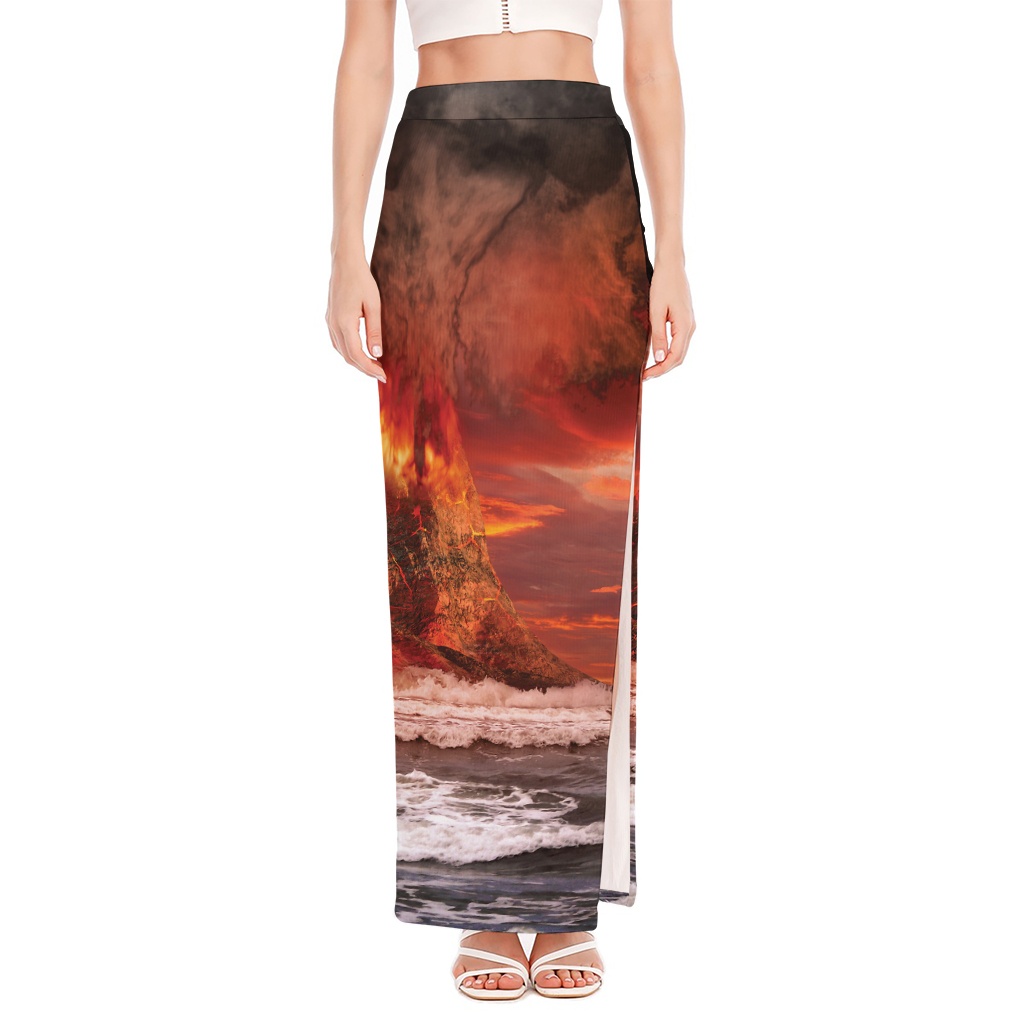
Volcano On The Sea Print High Slit Maxi Skirt
Are you looking for unique maxi skirts? Check our Volcano On The Sea Print High Slit Maxi Skirt on GearFrost. Our skirts are handcrafted to the highest quality standards and made-to-order for you! Fabric: 95% polyester and 5% spandex. Regular fit. Long skirt. With side slits. Nice style and good fabric can provide you with all-day ease. Design of side slit can make you charming and unique. Stitch Color: black or white, automatically matched based on designs. Care Instruction: machine wash cold with similar colors, do not bleach, tumble dry low, do not iron, do not dry clean. Please note that the advertising images are mockup images for illustration purposes only. The actual finished color might be slightly different from the advertising images based on the material.
Brand: GearFrost
Category: Apparel & Accessories > Clothing > Skirts